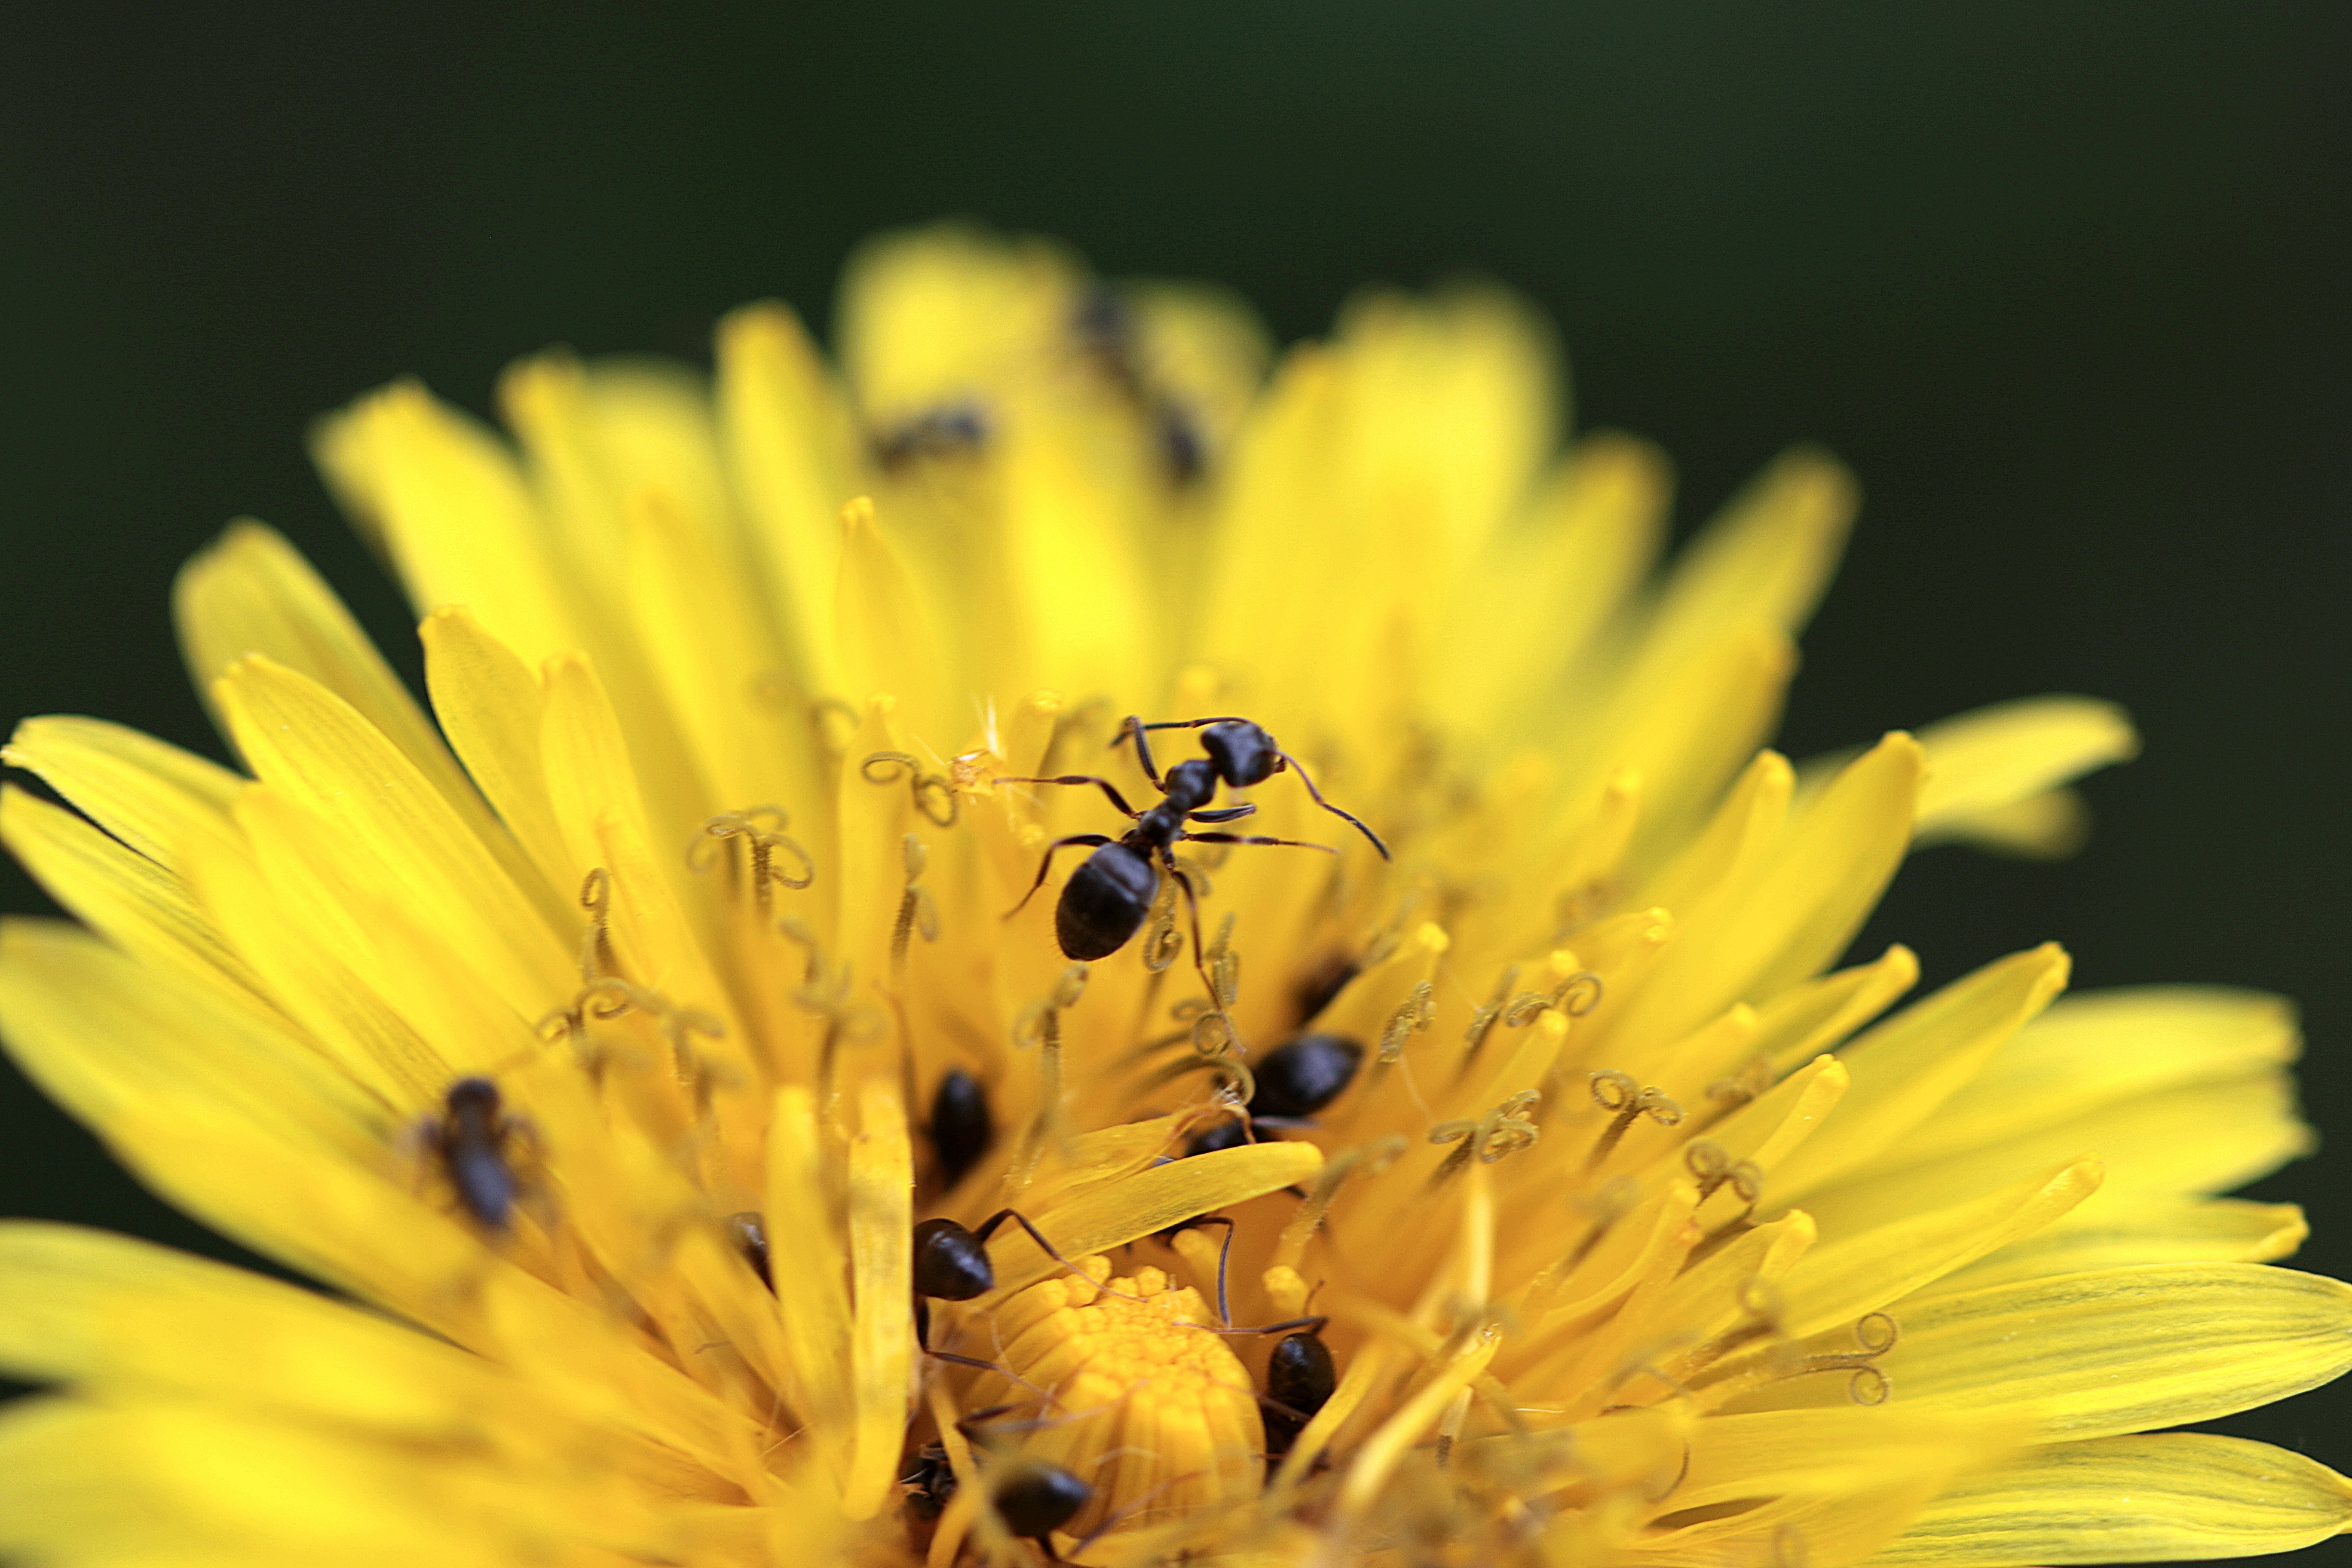
nature, plant, photography, flower, petal, pollen, spring, insect, macro, yellow, garden, flora, fauna, plants, invertebrate, yellow flower, wildflower, close up, bee, nectar, ants, macro photography, flowering plant, honey bee, daisy family, nuns, sonchus oleraceus, dandelion field, plant stem, land plant, membrane winged insect